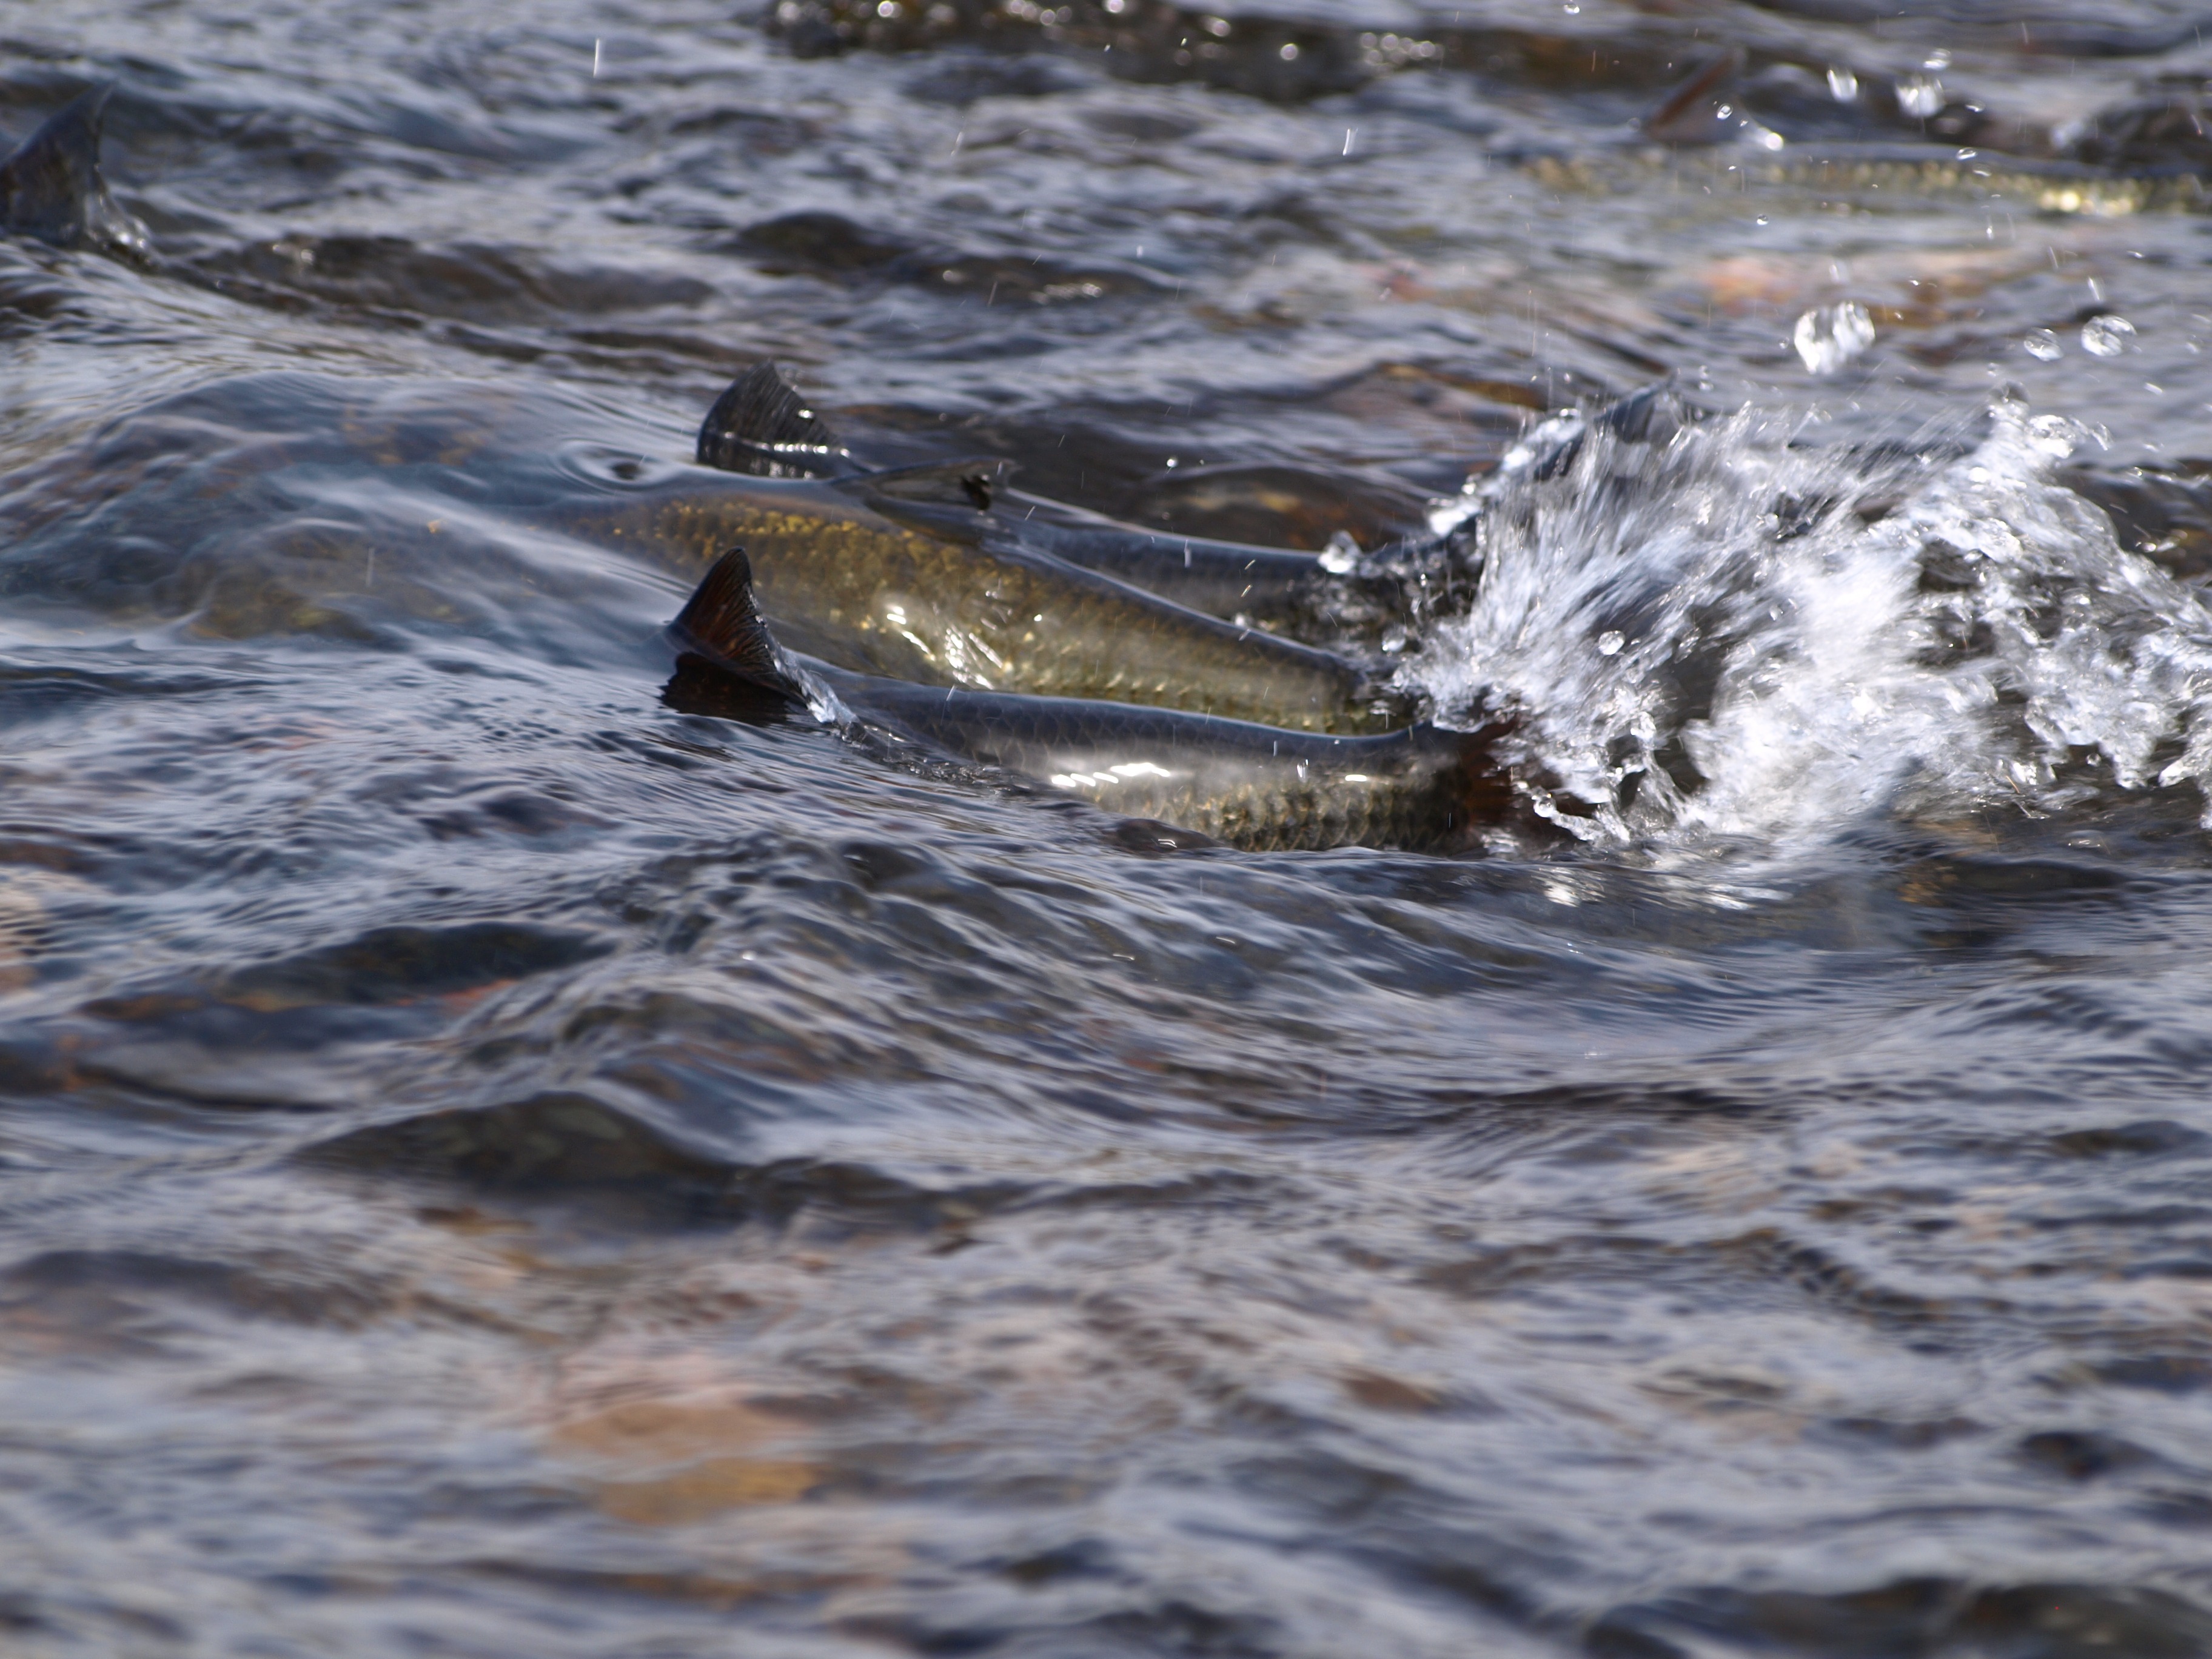
sea, water, river, wildlife, fish, vertebrate, salmon, marine mammal